Roman funerary art

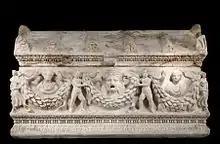
Asiatic garland sarcophagus (150–180 CE) made from Dokimeion marble, likely sculpted in Phrygia and then shipped to Rome, with a gable-roof lid and unfinished portions

Epitaphs often emphasize the relationship between the deceased and dedicant, with most relationships being familial (husbands and wives, parents and children, etc.). Many altars also feature portraits of the deceased. Extrapolating from the evidence of epitaphs and portraits on the altars, it can be concluded that freedmen and their descendants most frequently commissioned funerary altars in Rome—people who were teachers, architects, magistrates, writers, musicians and so on.